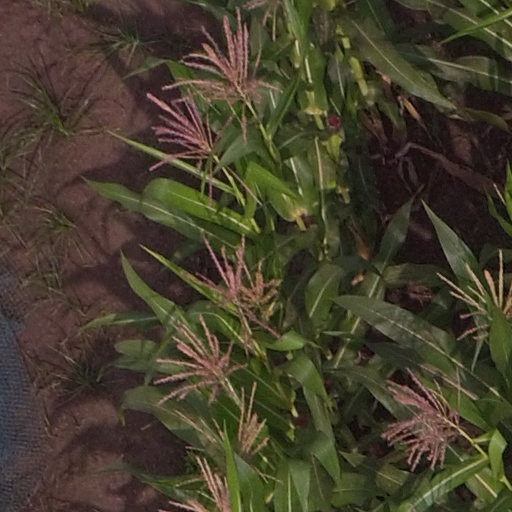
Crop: maize; corn